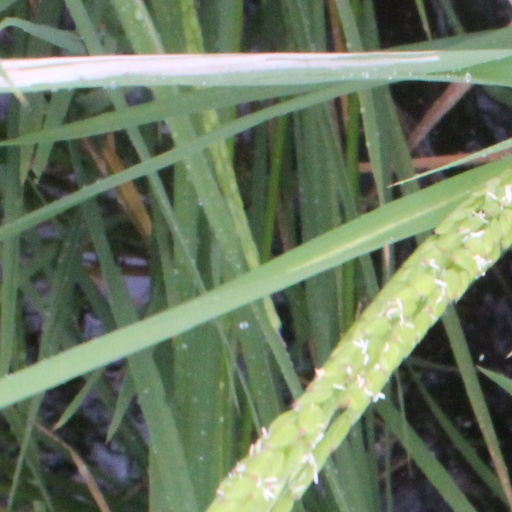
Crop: rice